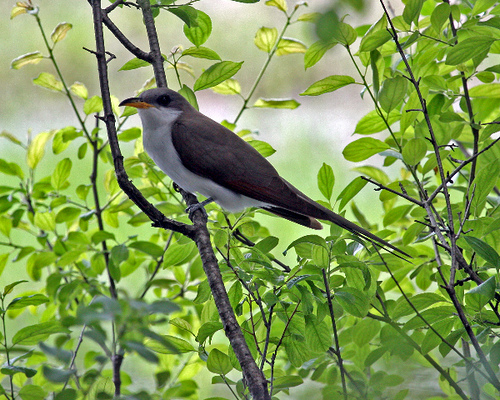
the bird has a bill that is small and yellow and black.
this bird is white underneath and black on top, like a penguin
this bird is black with white on its chest and has a long, pointy beak.
this bird hasa grey body and black crown and wing.
this bird is black and white in color with a orange beak, and black eye rings.
this bird has feathers that are black and has a white belly
this bird has a grey crown as well as a yellow bill and white belly
this bird is white with black and has a long, pointy beak.
this bird is black with white and has a long, pointy beak.
this bird has a brown crown, brown primaries, and a white belly.
Species: Yellow Billed Cuckoo